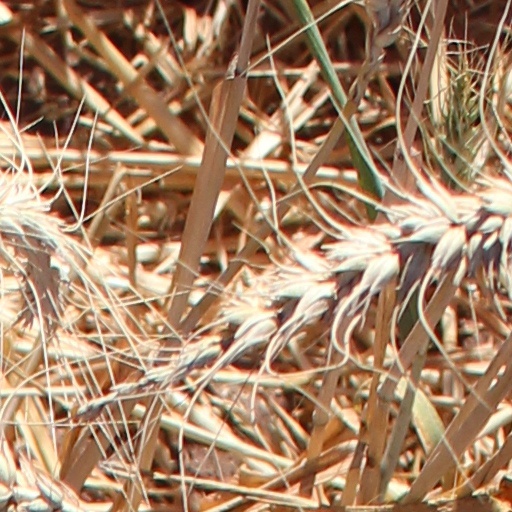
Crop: wheat